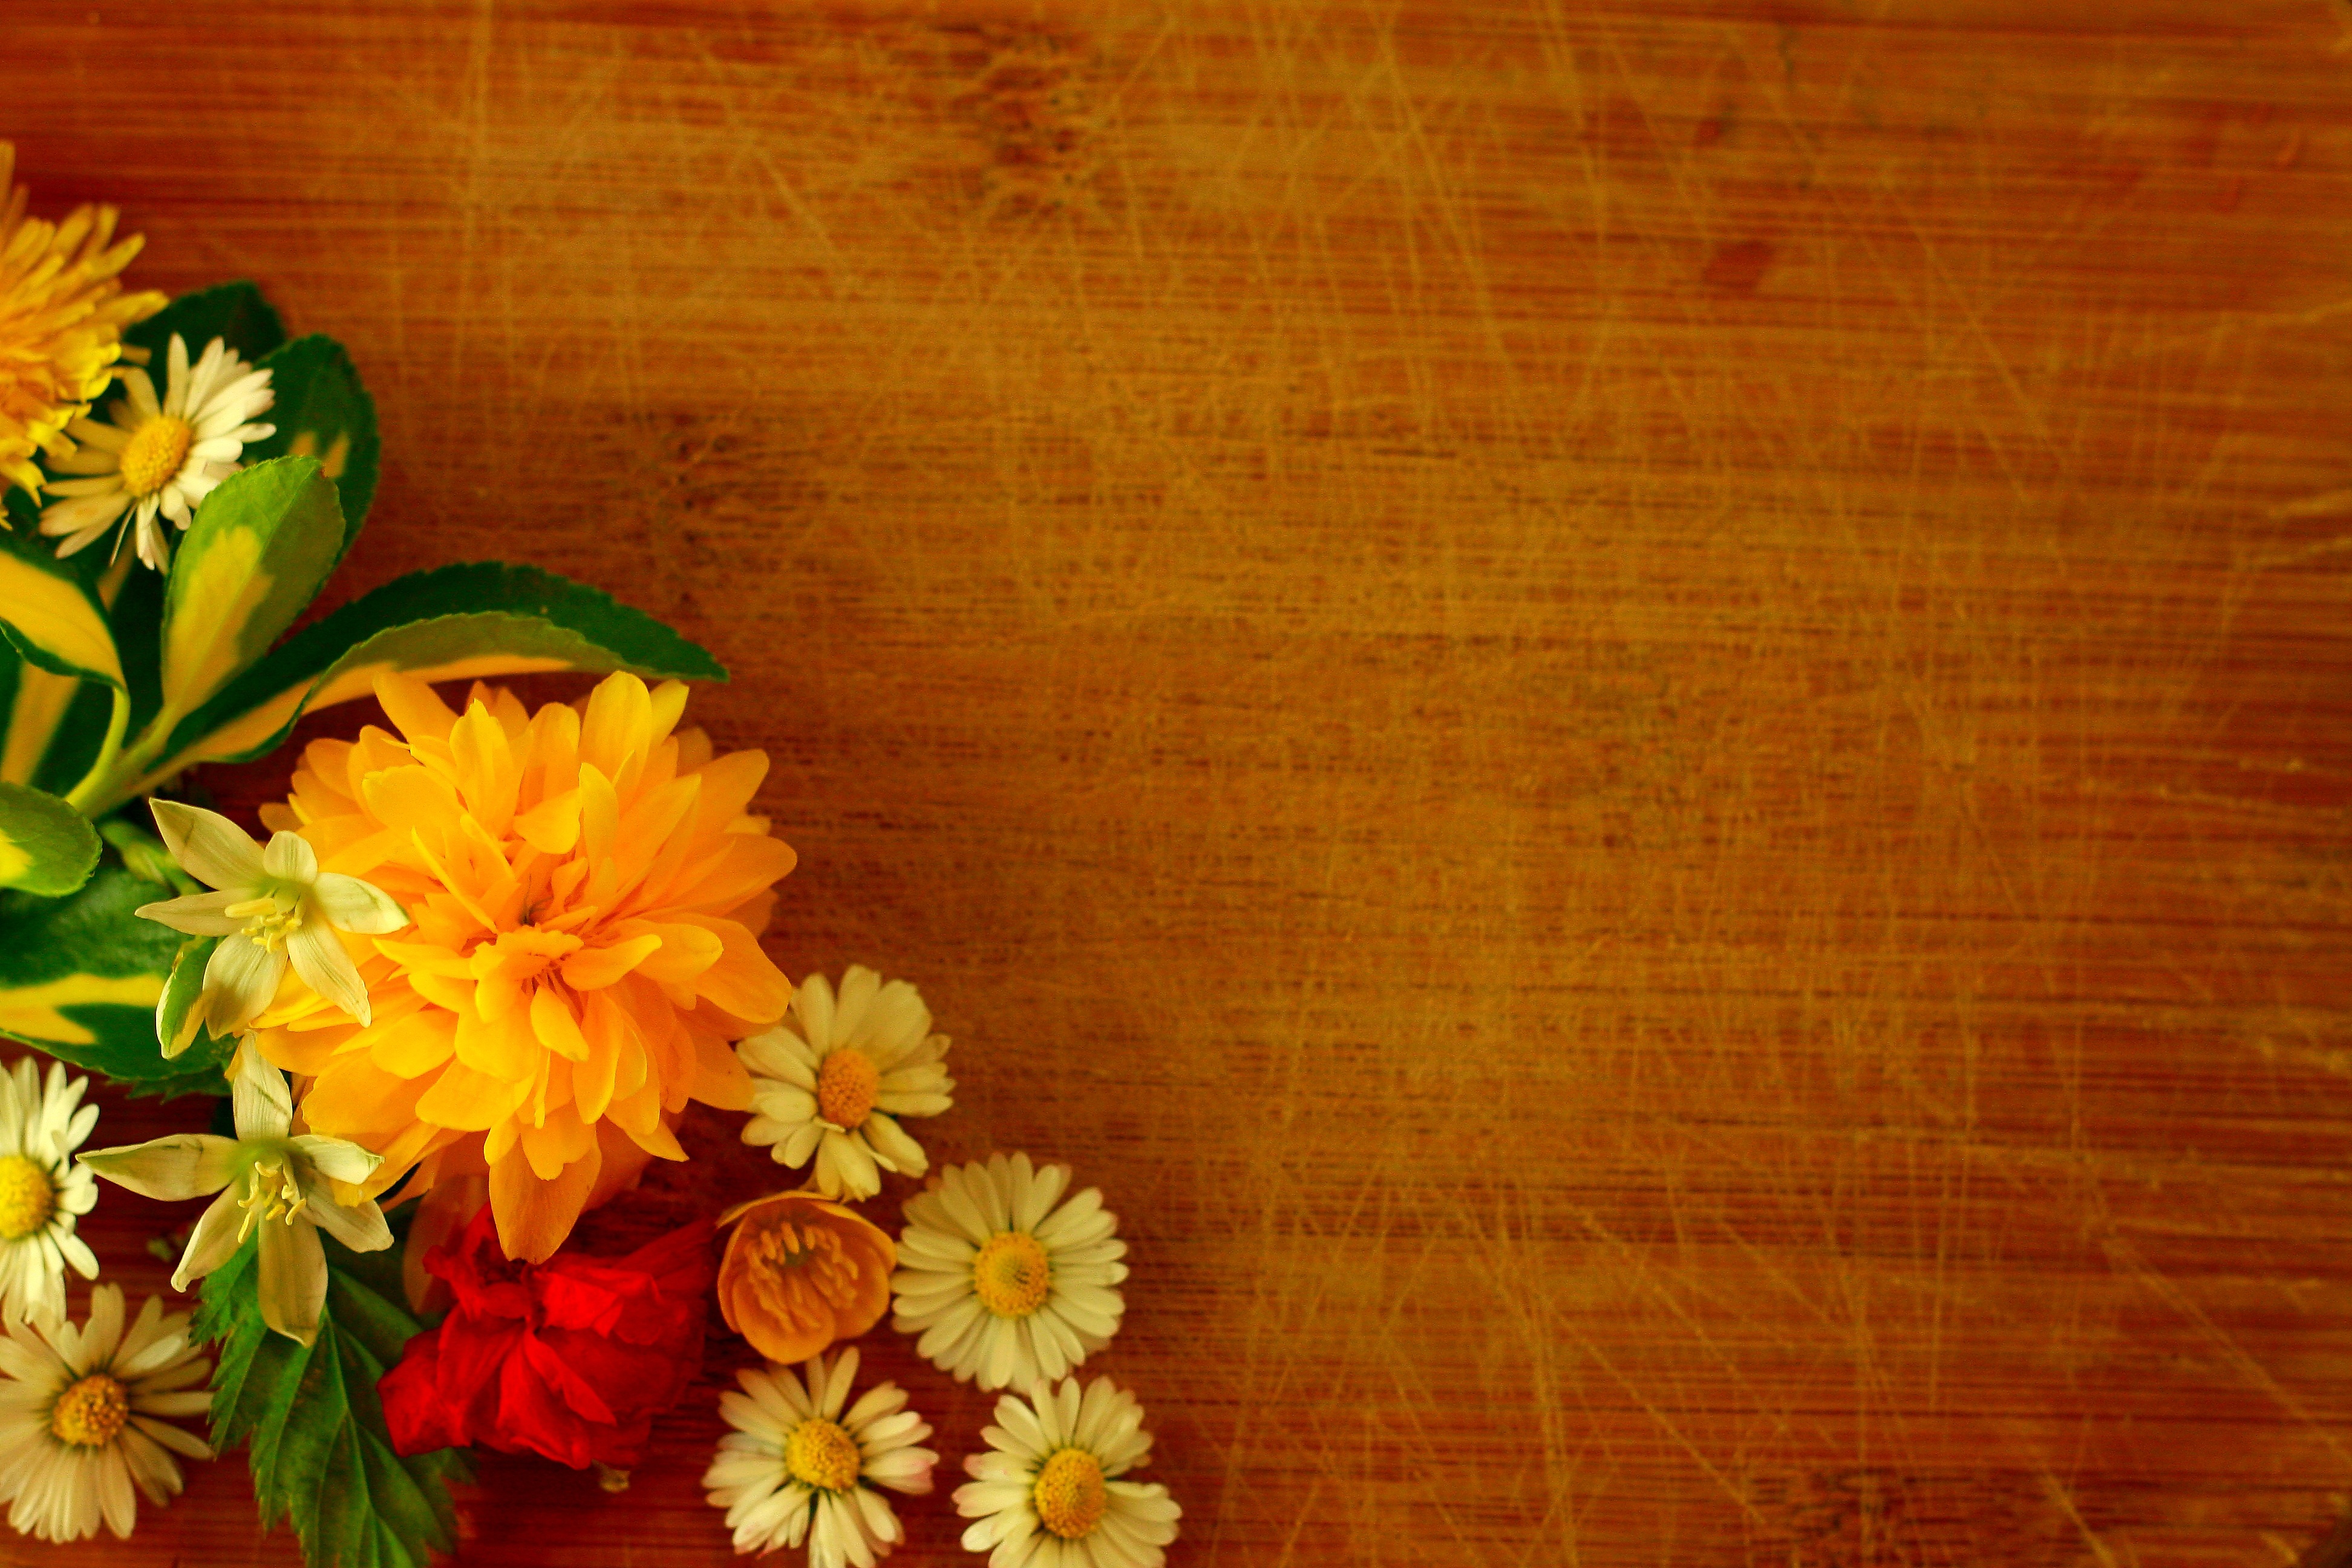
blossom, plant, bunch, flower, petal, green, natural, yellow, still life, botanical, painting, art, background, floristry, flowering plant, daisy family, flower bouquet, floral design, land plant, flower arranging